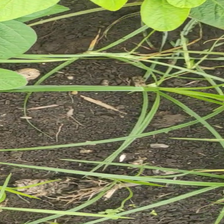
Weed species: Lavhala_(Cyperus_Rotundus)